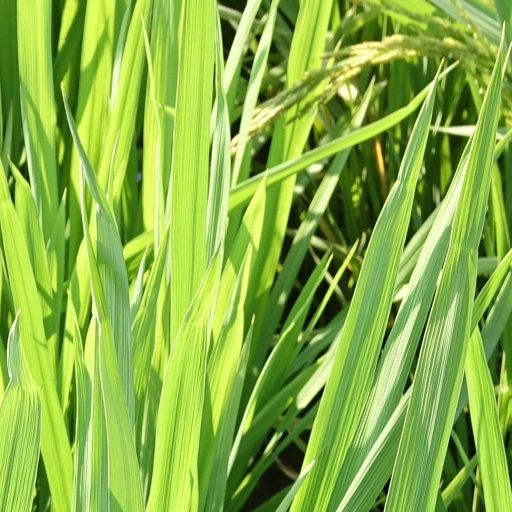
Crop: rice